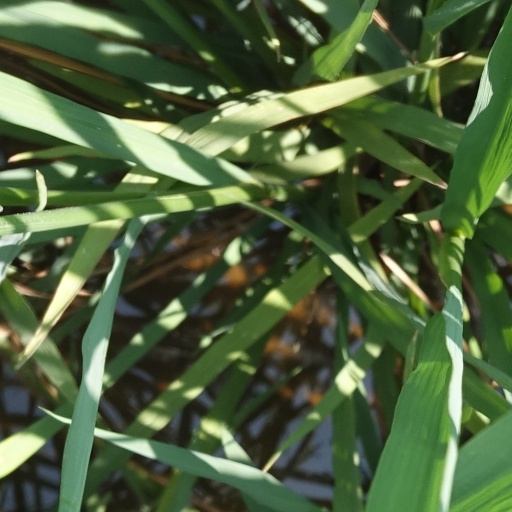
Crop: rice